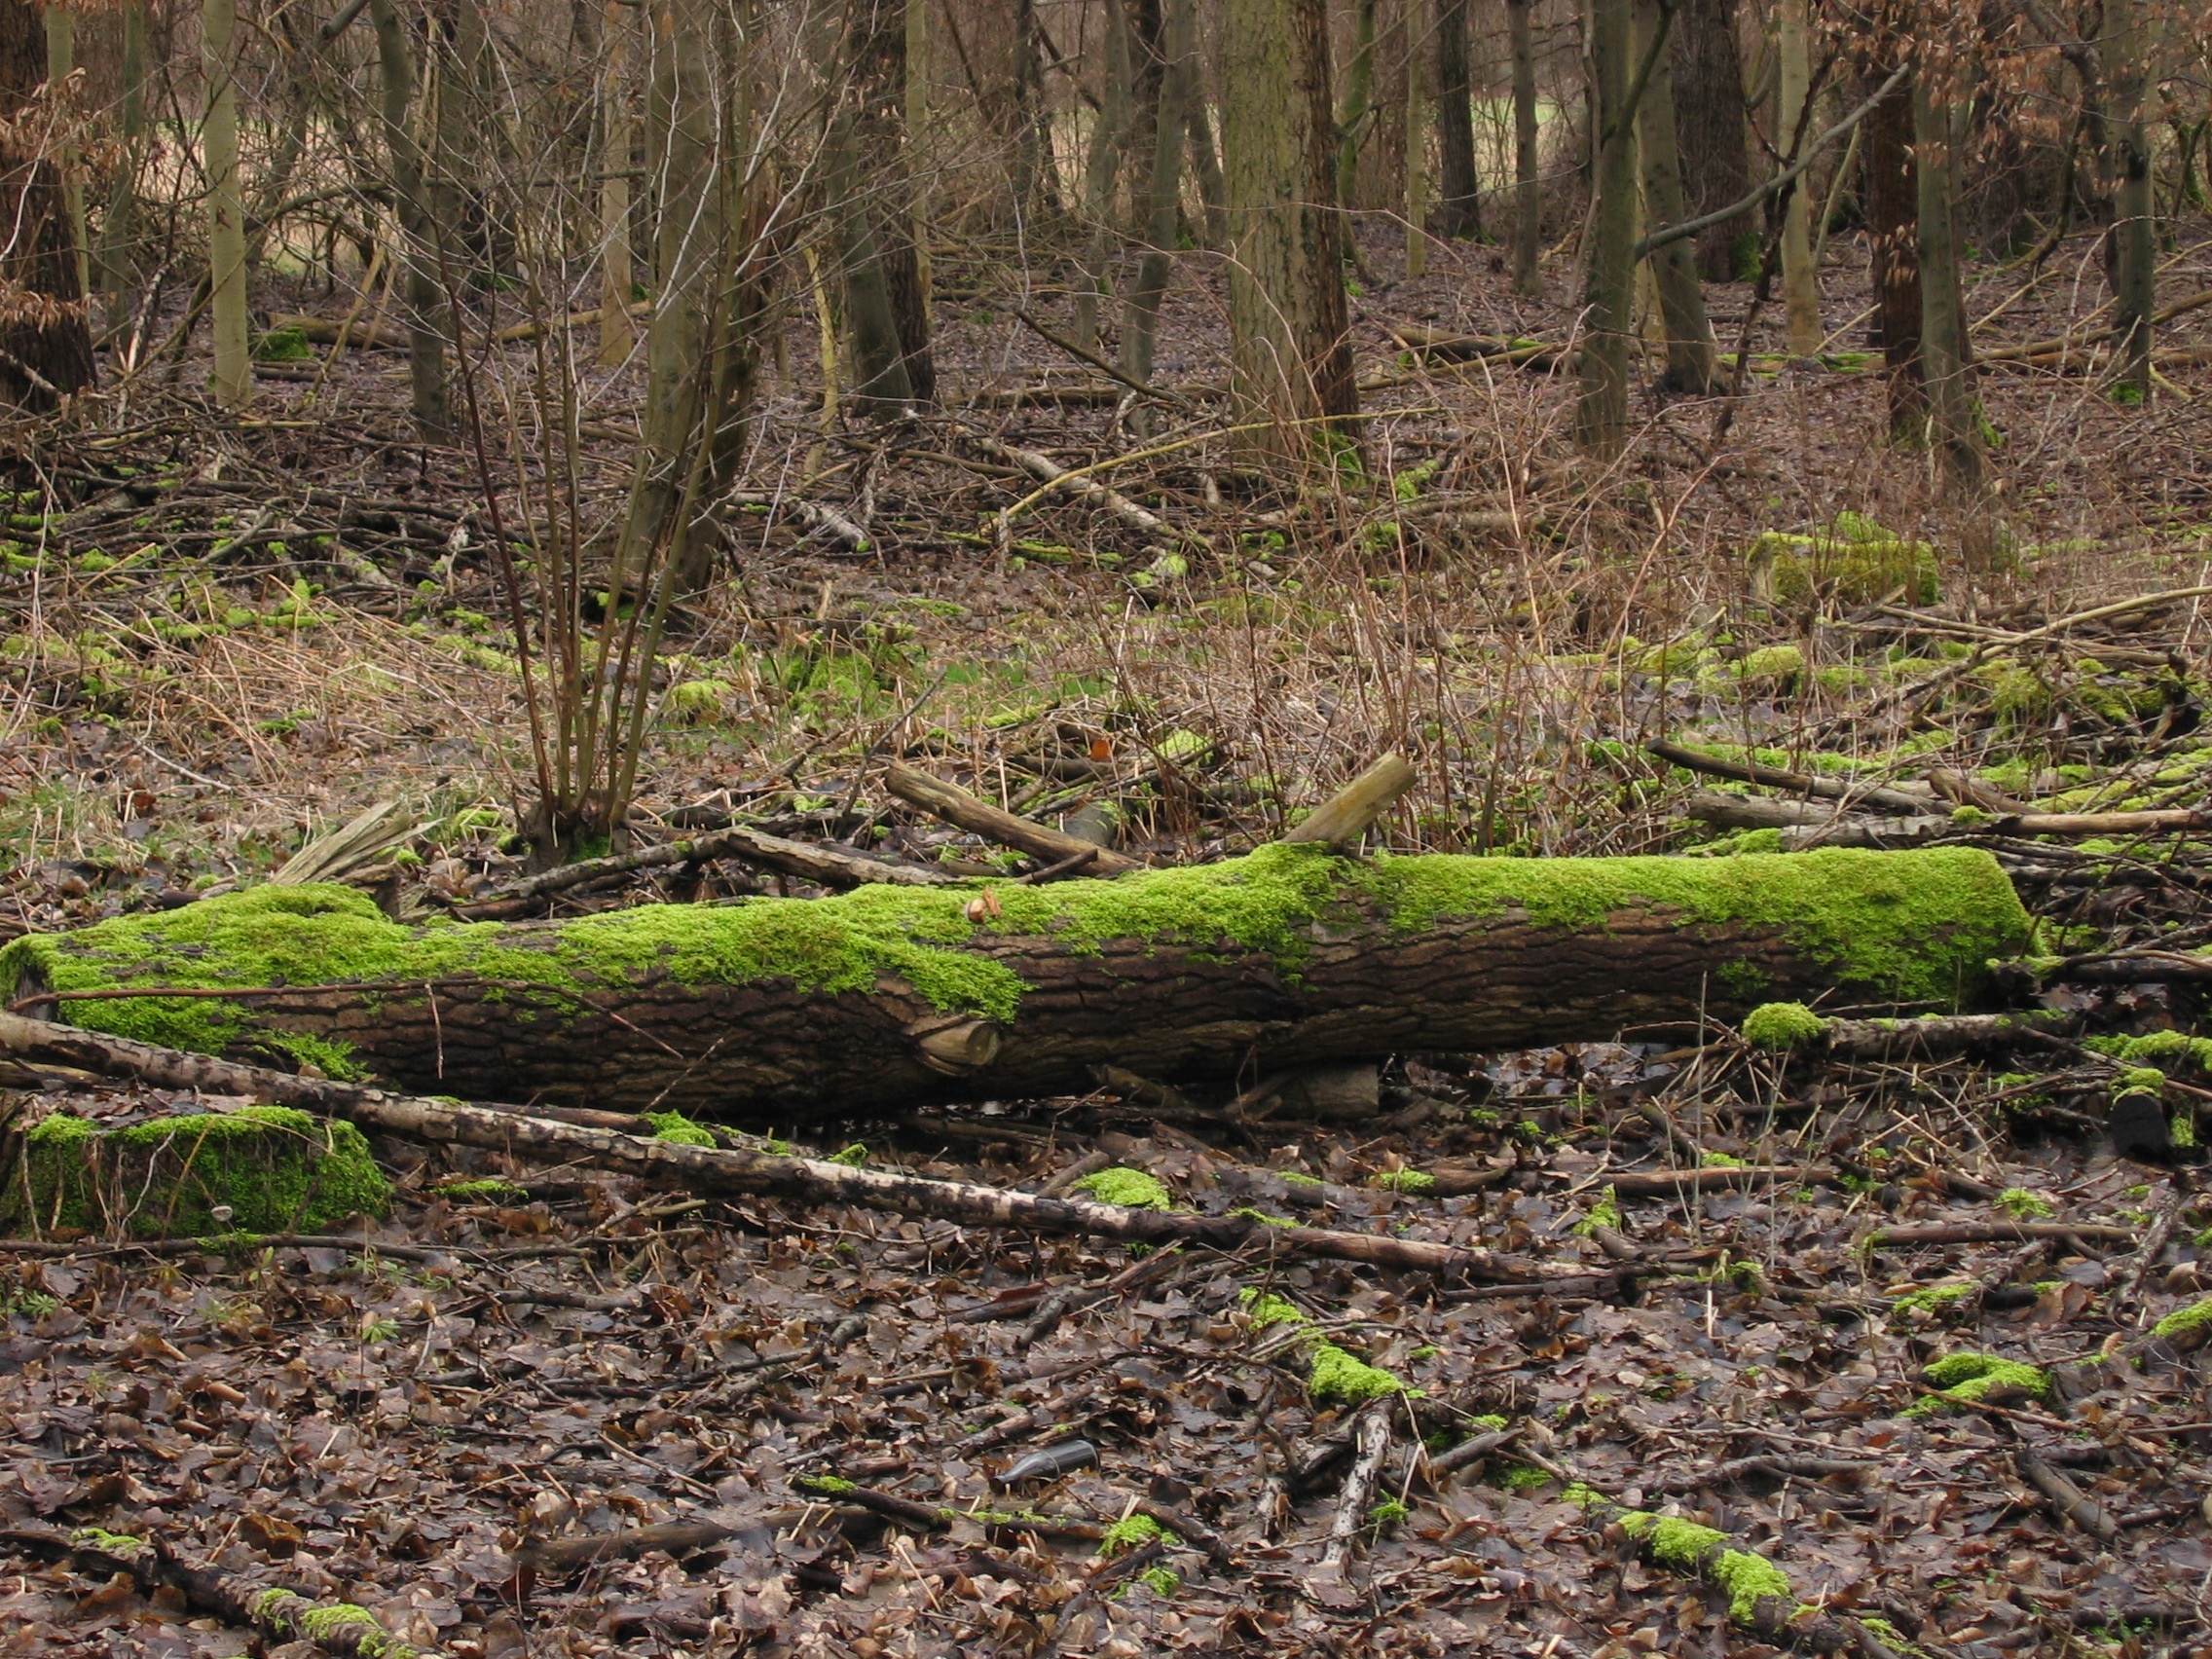
landscape, tree, forest, swamp, wilderness, plant, leaf, trunk, old, moss, wildlife, stream, jungle, autumn, soil, flora, vegetation, rainforest, deciduous, wetland, like, woodland, habitat, ecosystem, morsch, old growth forest, natural environment